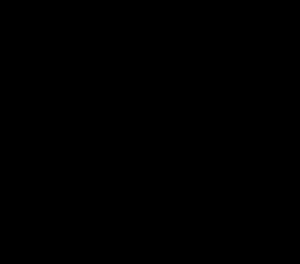
Sulfoxid
Generel struktur på en sulfoxidgruppe.
En sulfoxid er en kemisk forbindelse som indeholder en sulfinyl funktionel gruppe, som er bundet til to carbonatomer. Det er en polær funktionel gruppe. Sulfoxider er den oxiderede form af sulfider. Eksempler på vigtige sulfoxider er alliin, der er en precursor til det kemikalier, der giver friskpresset hvidløg dets aroma, og DMSO, der er en hyppigt anvendt solvent i organisk kemi.